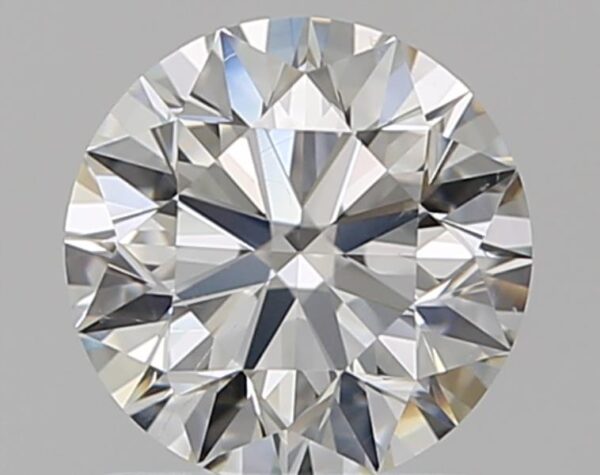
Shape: round
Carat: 1.01
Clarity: VS2
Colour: H
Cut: EX
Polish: EX
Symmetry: EX
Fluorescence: N
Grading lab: GIA
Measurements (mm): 6.37 x 6.4 x 4